Cassius and Castus

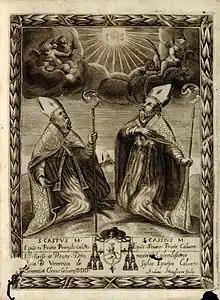
Frontispiece to Mollo's 1685 "Life and Passion of the Glorious Martyrs Saint Castus Bishop of Calvi and Saint Cassius Bishop of Sinuessa"

Cassius and Castus (died 66 AD) were two African bishop-martyrs, particularly venerated in Benevento, Calvi, Capua, Sora, Gaeta and other nearby towns in Campania and Lazio. Their feast day is 22 May, shared with Castus and Emilius.